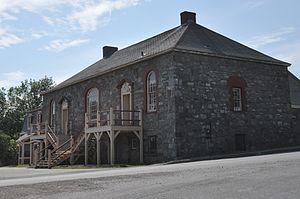
Voici la liste des lieux historiques nationaux du Canada situé à Terre-Neuve-et-Labrador. En mars 2011, on compte 44 lieux historiques nationaux à Terre-Neuve-et-Labrador, dont neuf sont administrés par Parcs Canada. De ce nombre, il faut rajouté aussi deux sites qui ont perdu leur désignations.